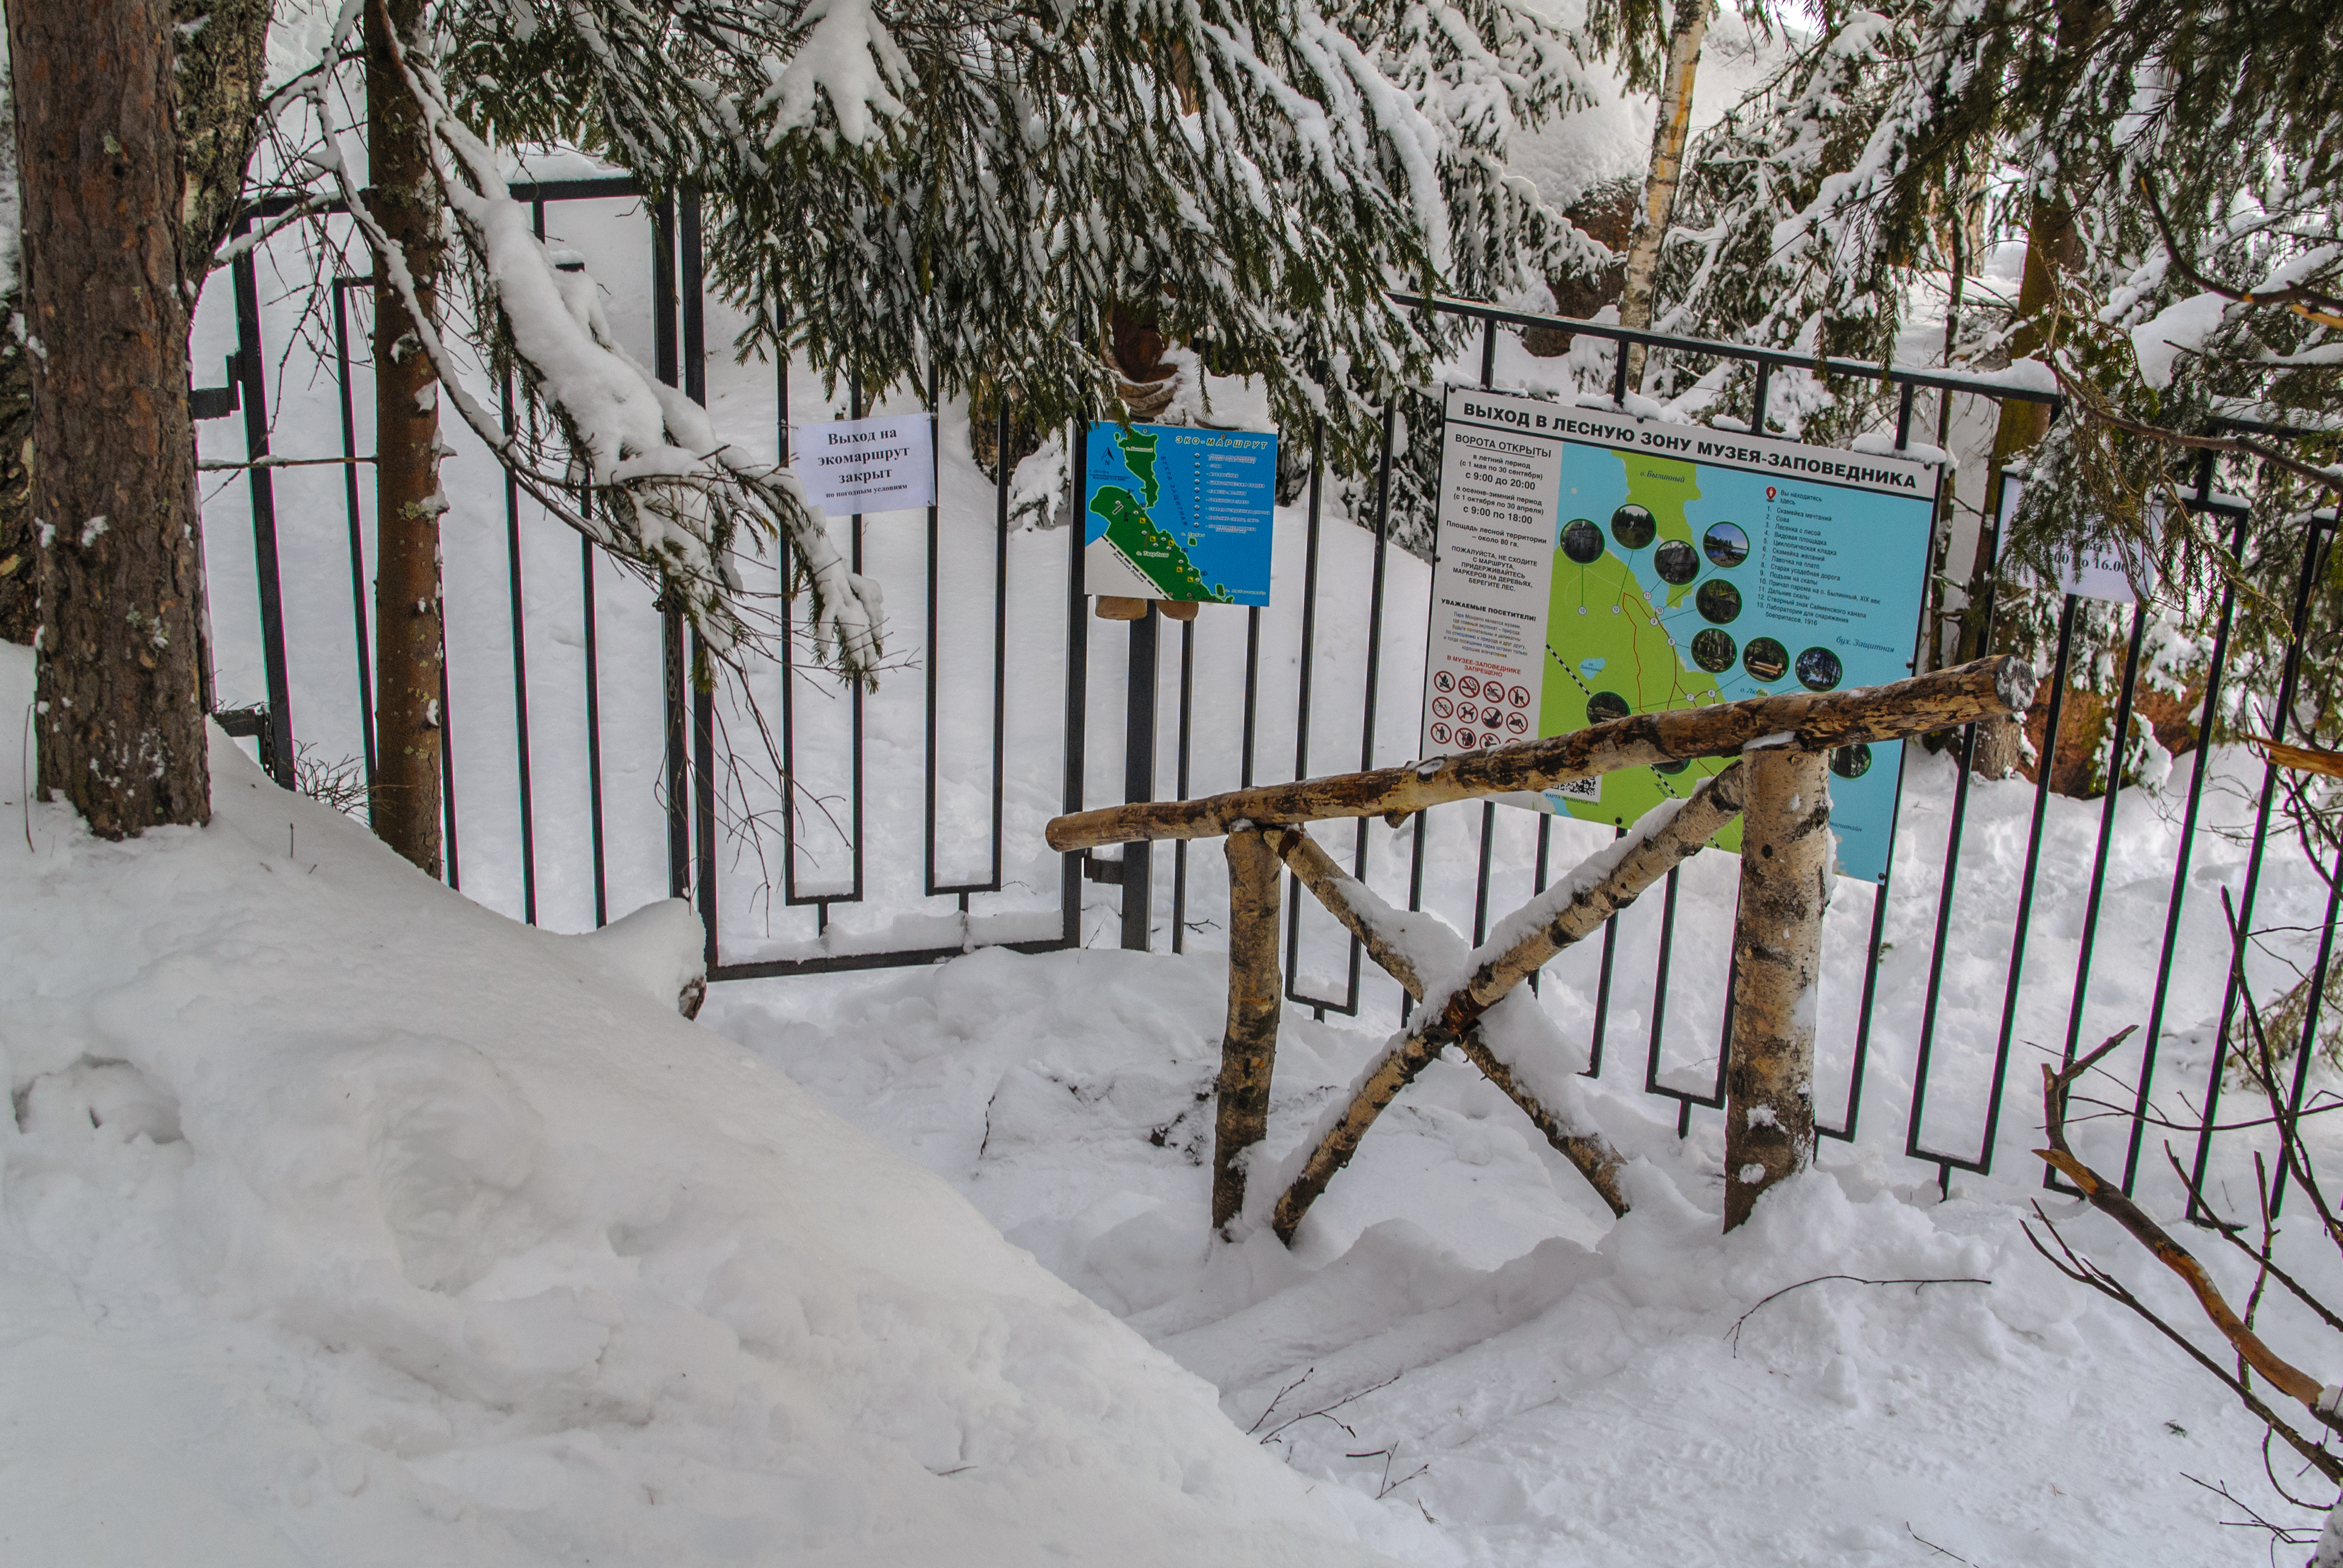
images, snow, plant, wood, slope, tree, twig, freezing, fence, geological phenomenon, leisure, forest, recreation, landscape, trunk, event, woodland, winter, frost, home fencing, stairs, handrail, sports equipment, trail, house, winter storm, soil, room, ice